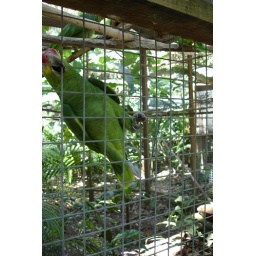
Amazon parrot at Macaw Mountain bird Sanctuary in Copan, Honduras. Feb 2007.